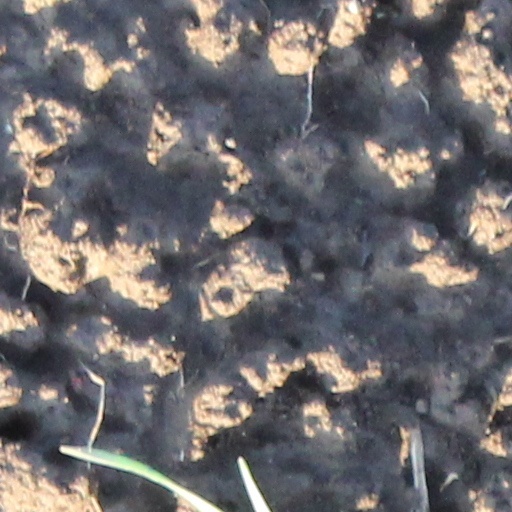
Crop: wheat